Fiat Marengo

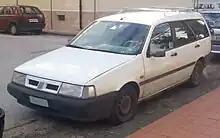
Third generation (Tempra)

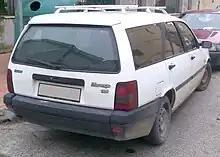
Third generation (Tempra)

When the Regata Weekend was replaced by the Tempra SW in 1990, the Marengo followed suit for 1991. The engine remained the same, although a turbodiesel was also added to the lineup. The Marengo received a number of safety upgrades in April 1993, including an energy absorbing steering wheel, adjustable seat belts, and an optional driver's side airbag.